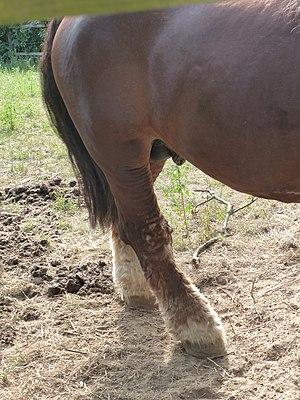
Pieds et membres postérieurs d'un cheval de trait
Le lymphœdème chronique progressif est une maladie des membres du cheval de trait, au cours de laquelle les membres gonflent progressivement. Il n'existe aucun remède, la seule possibilité d'intervention consistant à ralentir la progression de la maladie et traiter ses signes cliniques. Les causes du lymphœdème chronique progressif restent inconnues, bien que des causes génétiques affectant le métabolisme de l'élastine et empêchant les vaisseaux lymphatiques de fonctionner correctement, entraînant un œdème des membres inférieurs, soient suggérées.